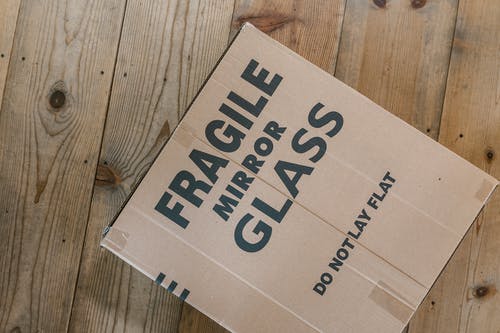
Label: cardboard